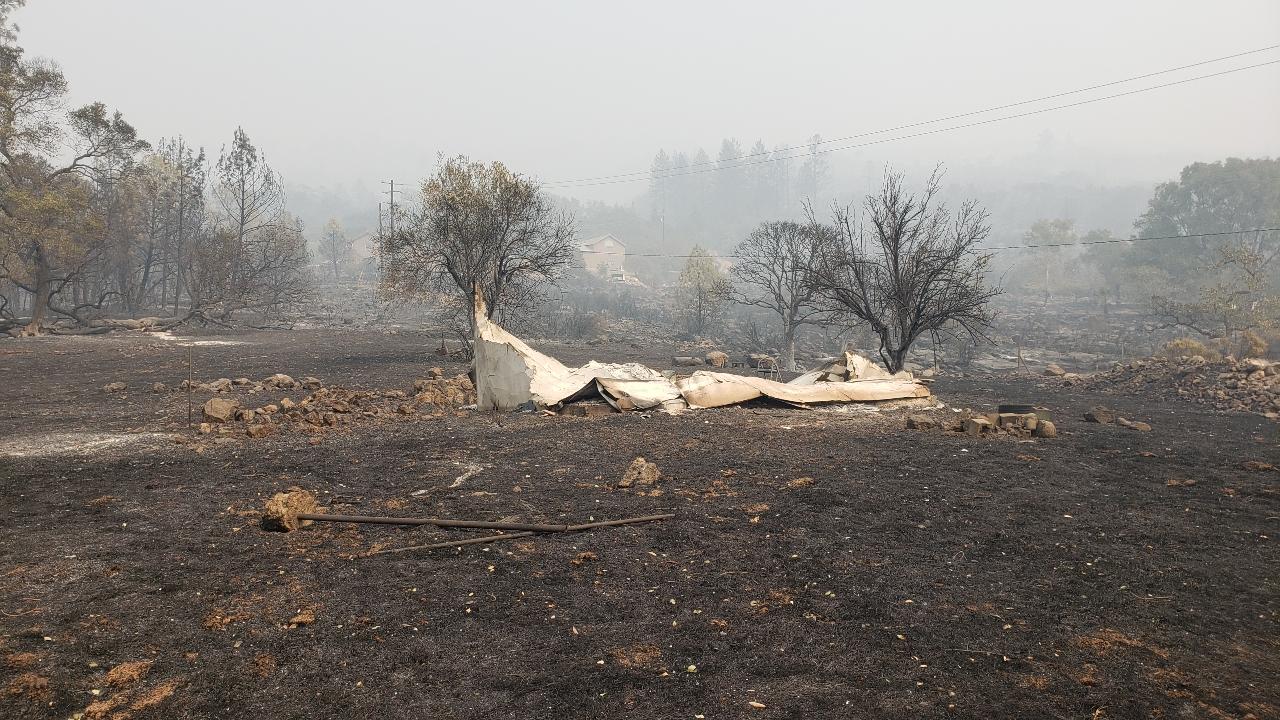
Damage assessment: destroyed